Felted

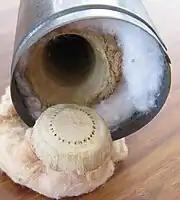
Spider trapdoor of silk and clay

Spider egg cases are partly or largely felted silk. The lids of various species of trapdoor spider burrows vary in their construction, but they are largely of earth and similar material reinforced with partly felted silk.